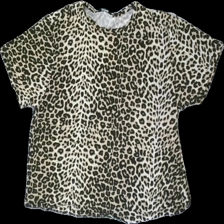
View: front
Type: T-shirt
Category: Ladies
Brand: Lindex
Colors: Brown, Beige
Material: 100% Cotton
Pattern: Animal print
Cut: Regular
Size: M
Season: All
Price range: 50-100
Recommended usage: Reuse
Description: T-shirt with animal print